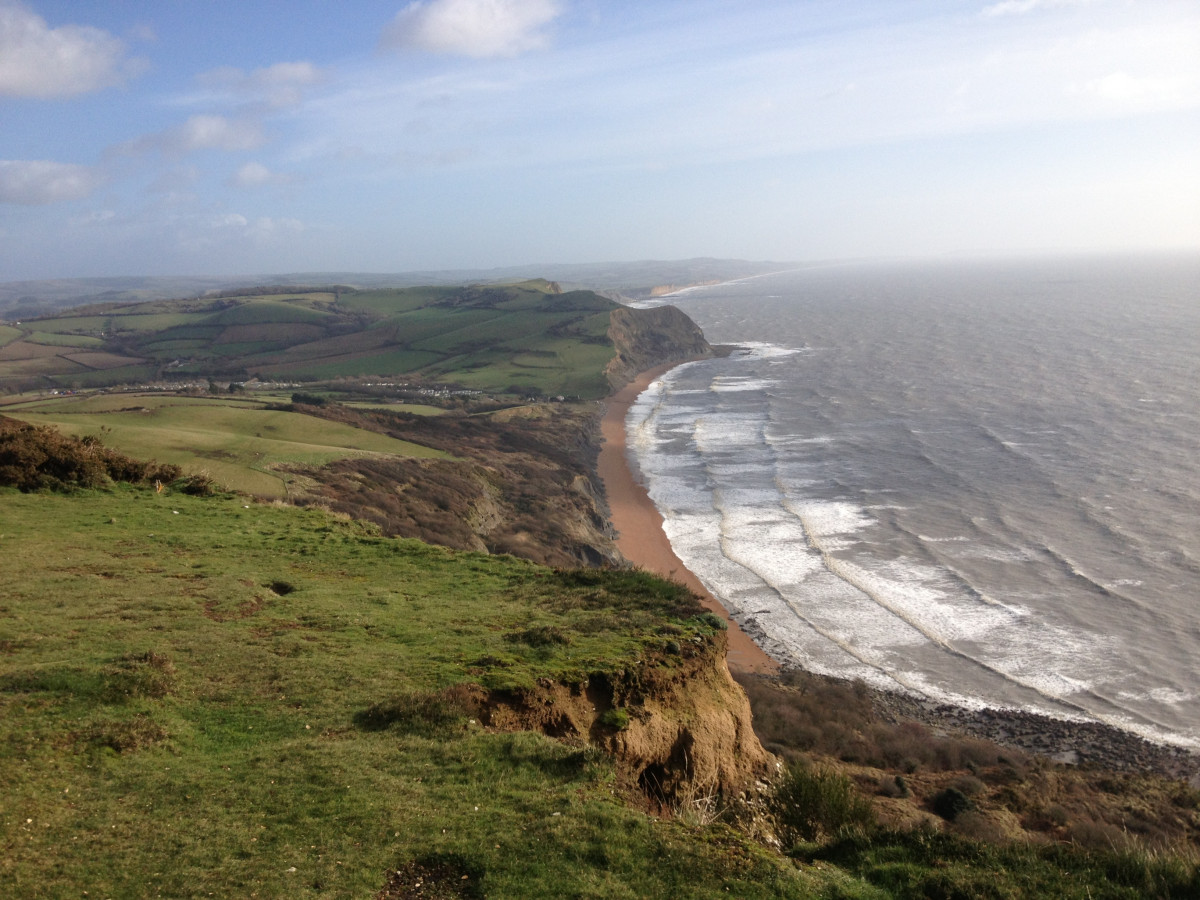
Tags: sea, coast, mountain, hill, cliff, reservoir, highland, terrain, ridge, plateau, fell, loch, cape, landform, aerial photography